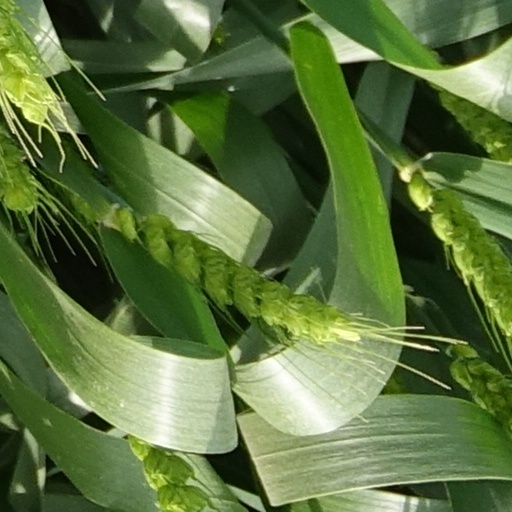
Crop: wheat